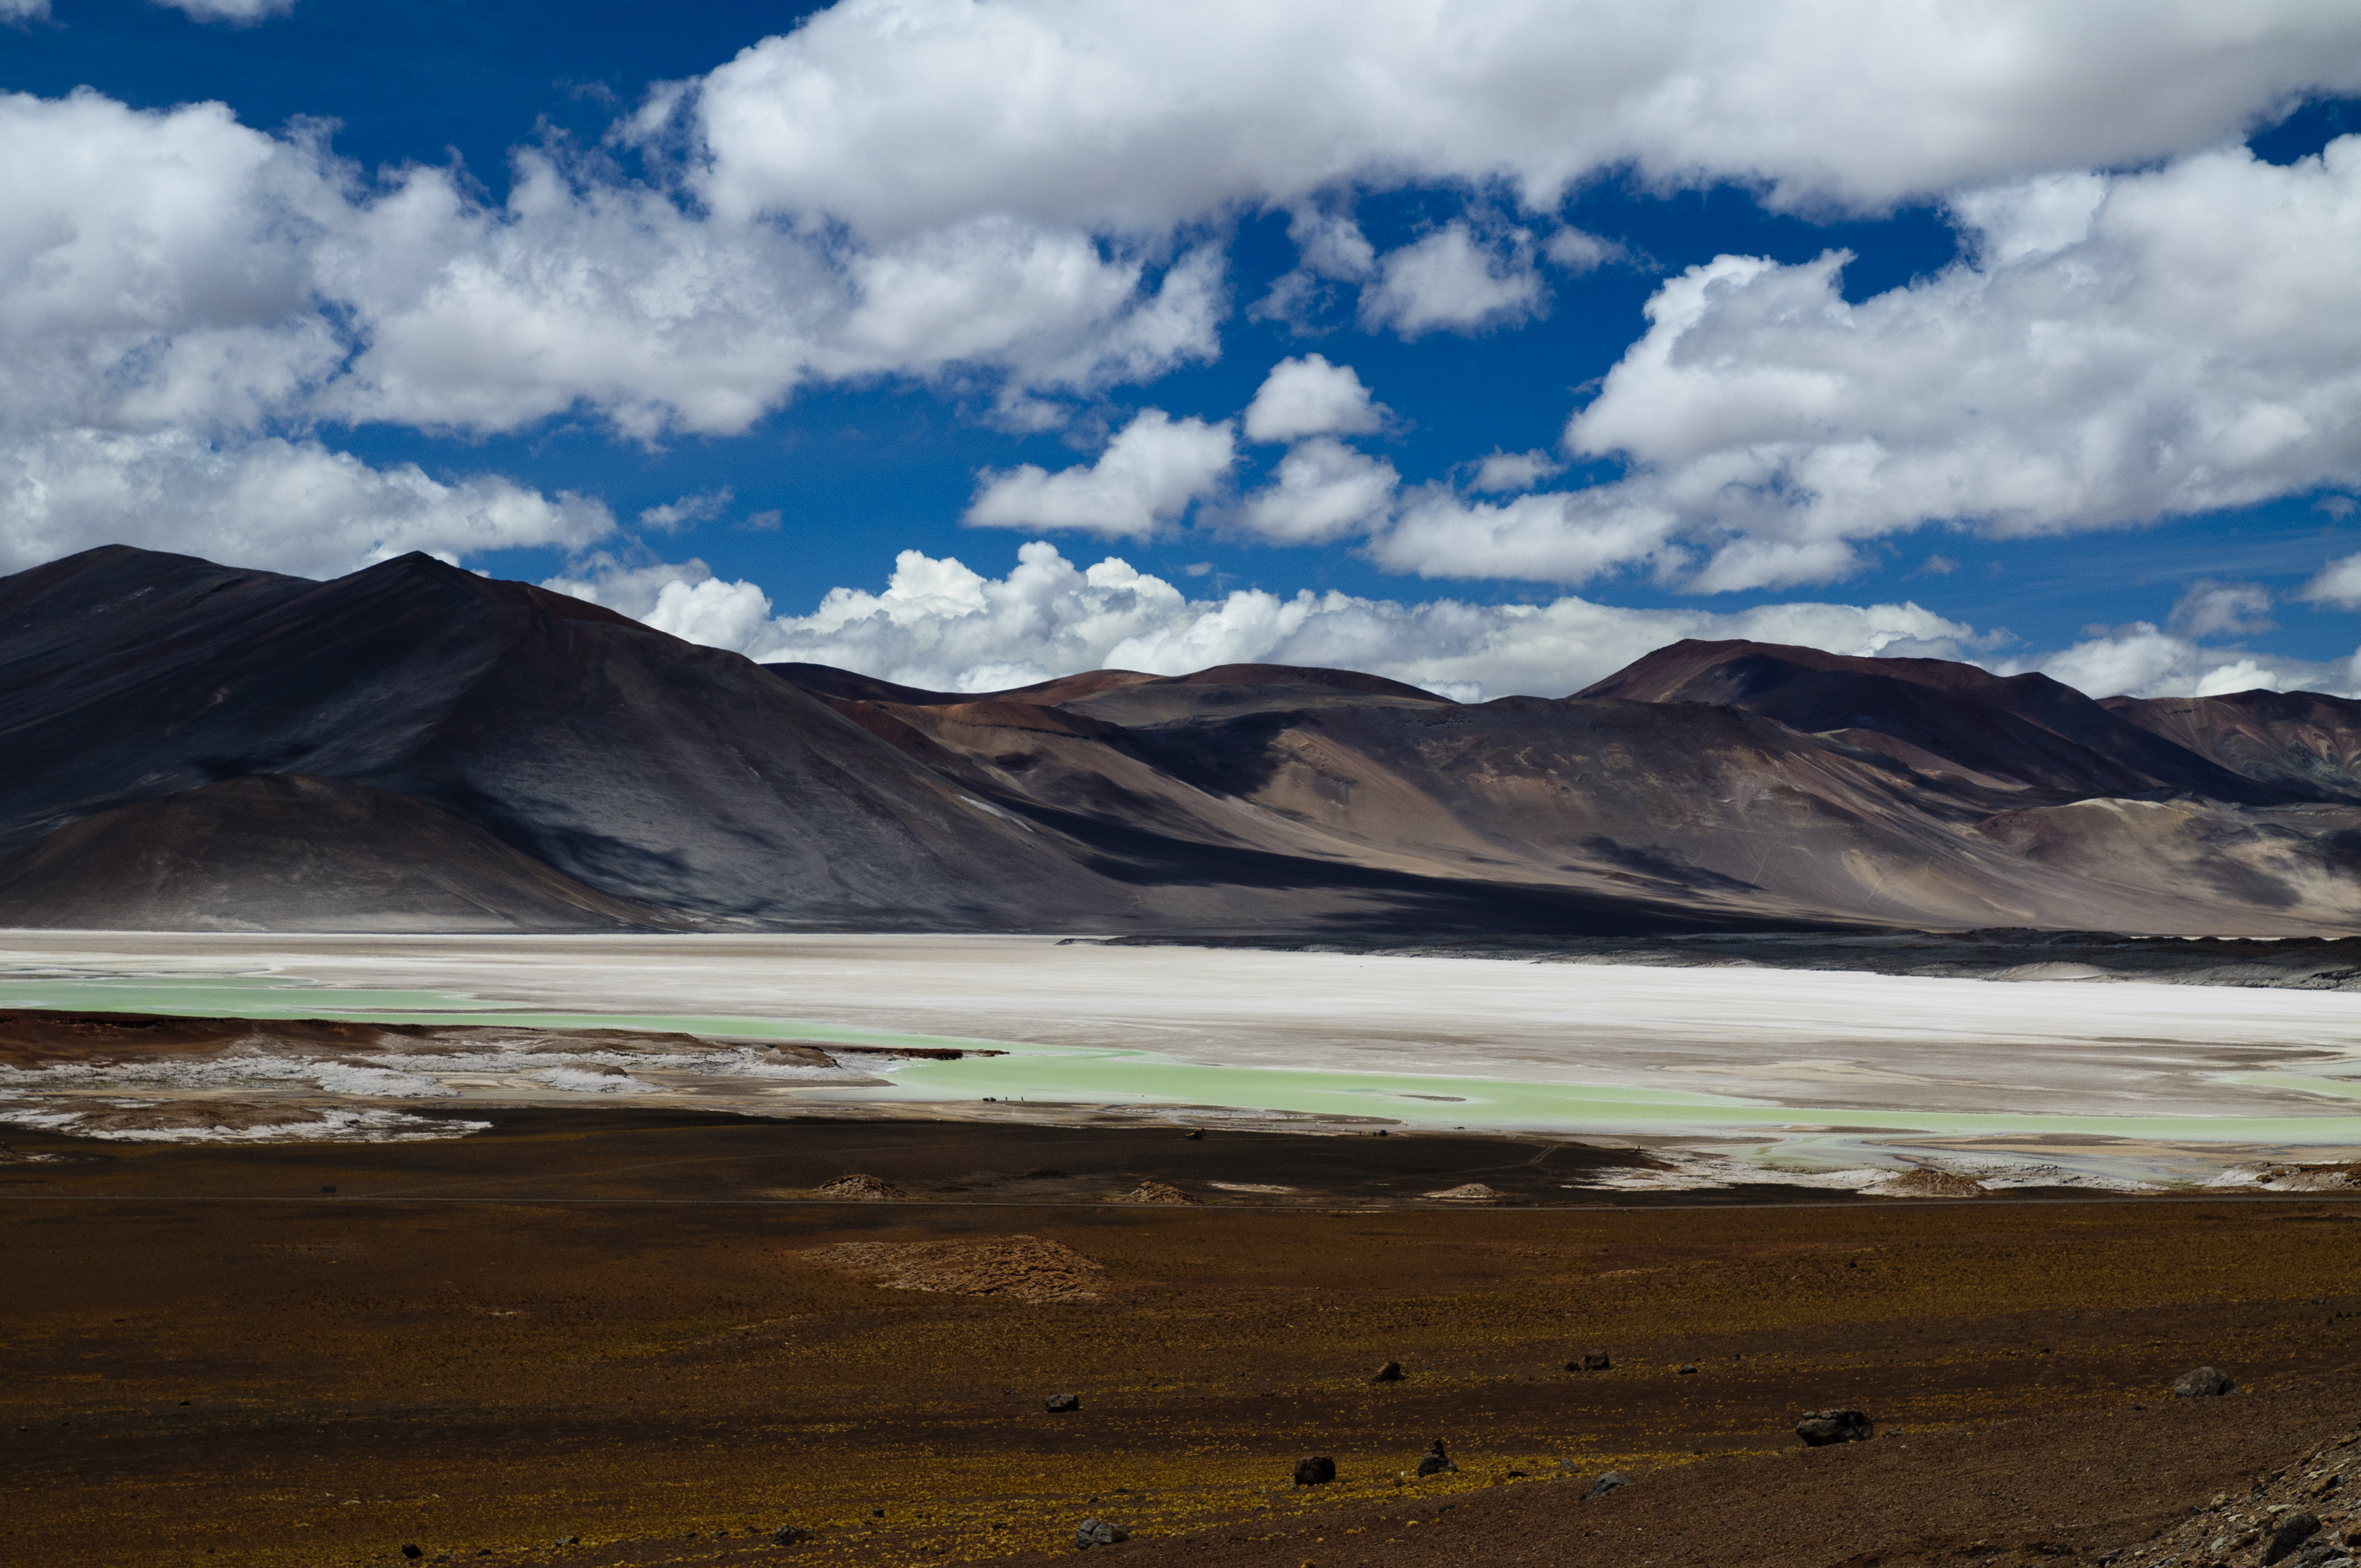
landscape, sea, coast, nature, horizon, wilderness, mountain, cloud, sky, hill, lake, valley, mountain range, nikon, highland, chile, geology, badlands, plateau, fell, loch, sanpedrodeatacama, d300, landform, natural environment, geographical feature, mountainous landforms